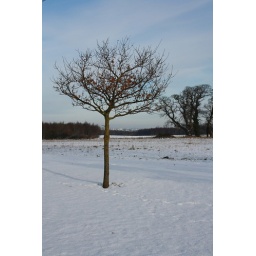
snow in field with tree